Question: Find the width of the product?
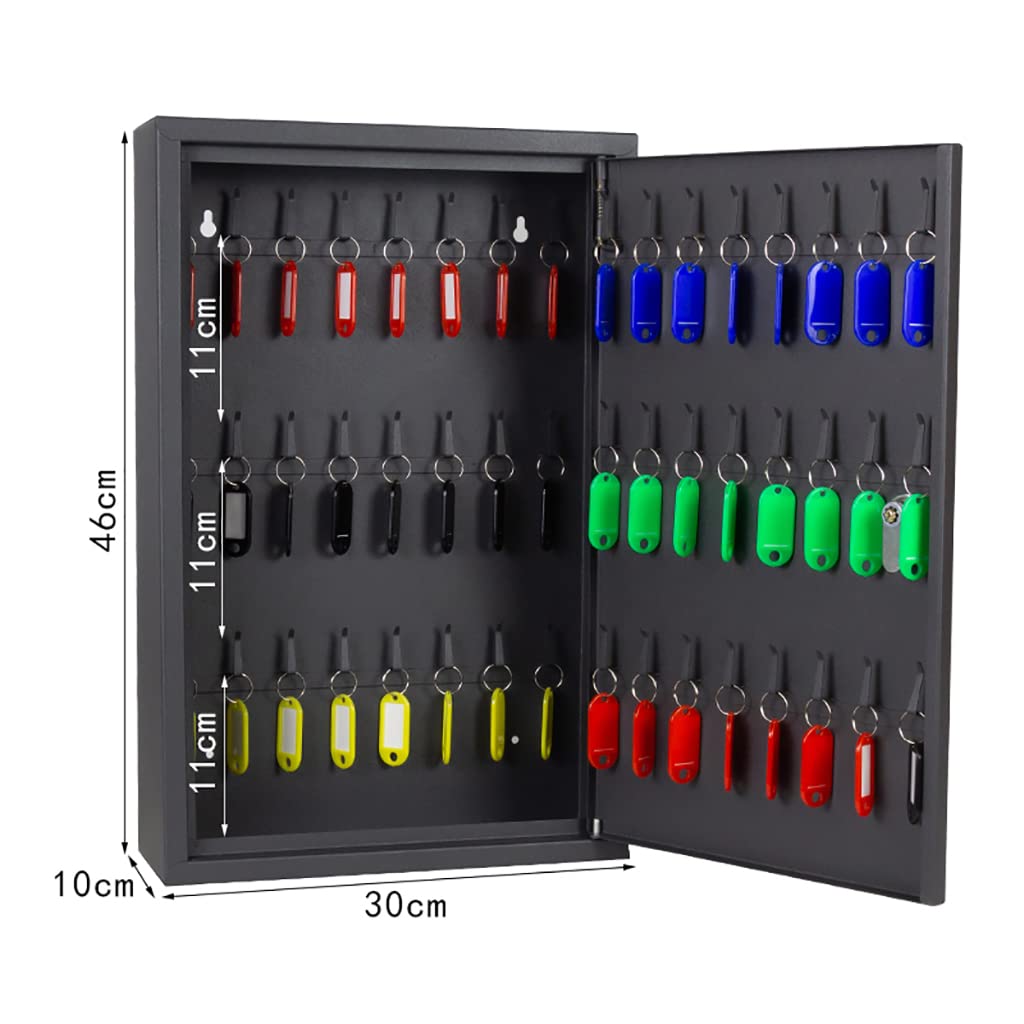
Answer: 30.0 centimetre